6th Airlanding Brigade (United Kingdom)

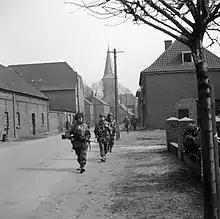
Airborne troops marching through Hamminkeln, Germany, 25 March 1945.

On 7 August the 6th Airborne division was ordered to prepare to move over to the offensive, with its objective being the mouth of the River Seine. The division began to advance as the Germans retreated from France following their defeat in the Battle of Falaise. The 6th Airlanding Brigade, now commanded by Brigadier Edwin Flavell, had the 1st Belgian Infantry Brigade and the Royal Netherlands Motorized Infantry Brigade under its command. Together they would form the left flank of the division's advance, moving along the French coast, while the remainder of the division advanced further inland.